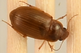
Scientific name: Amara quenseli
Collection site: Onaqui NEON (ONAQ), plot ONAQ_016